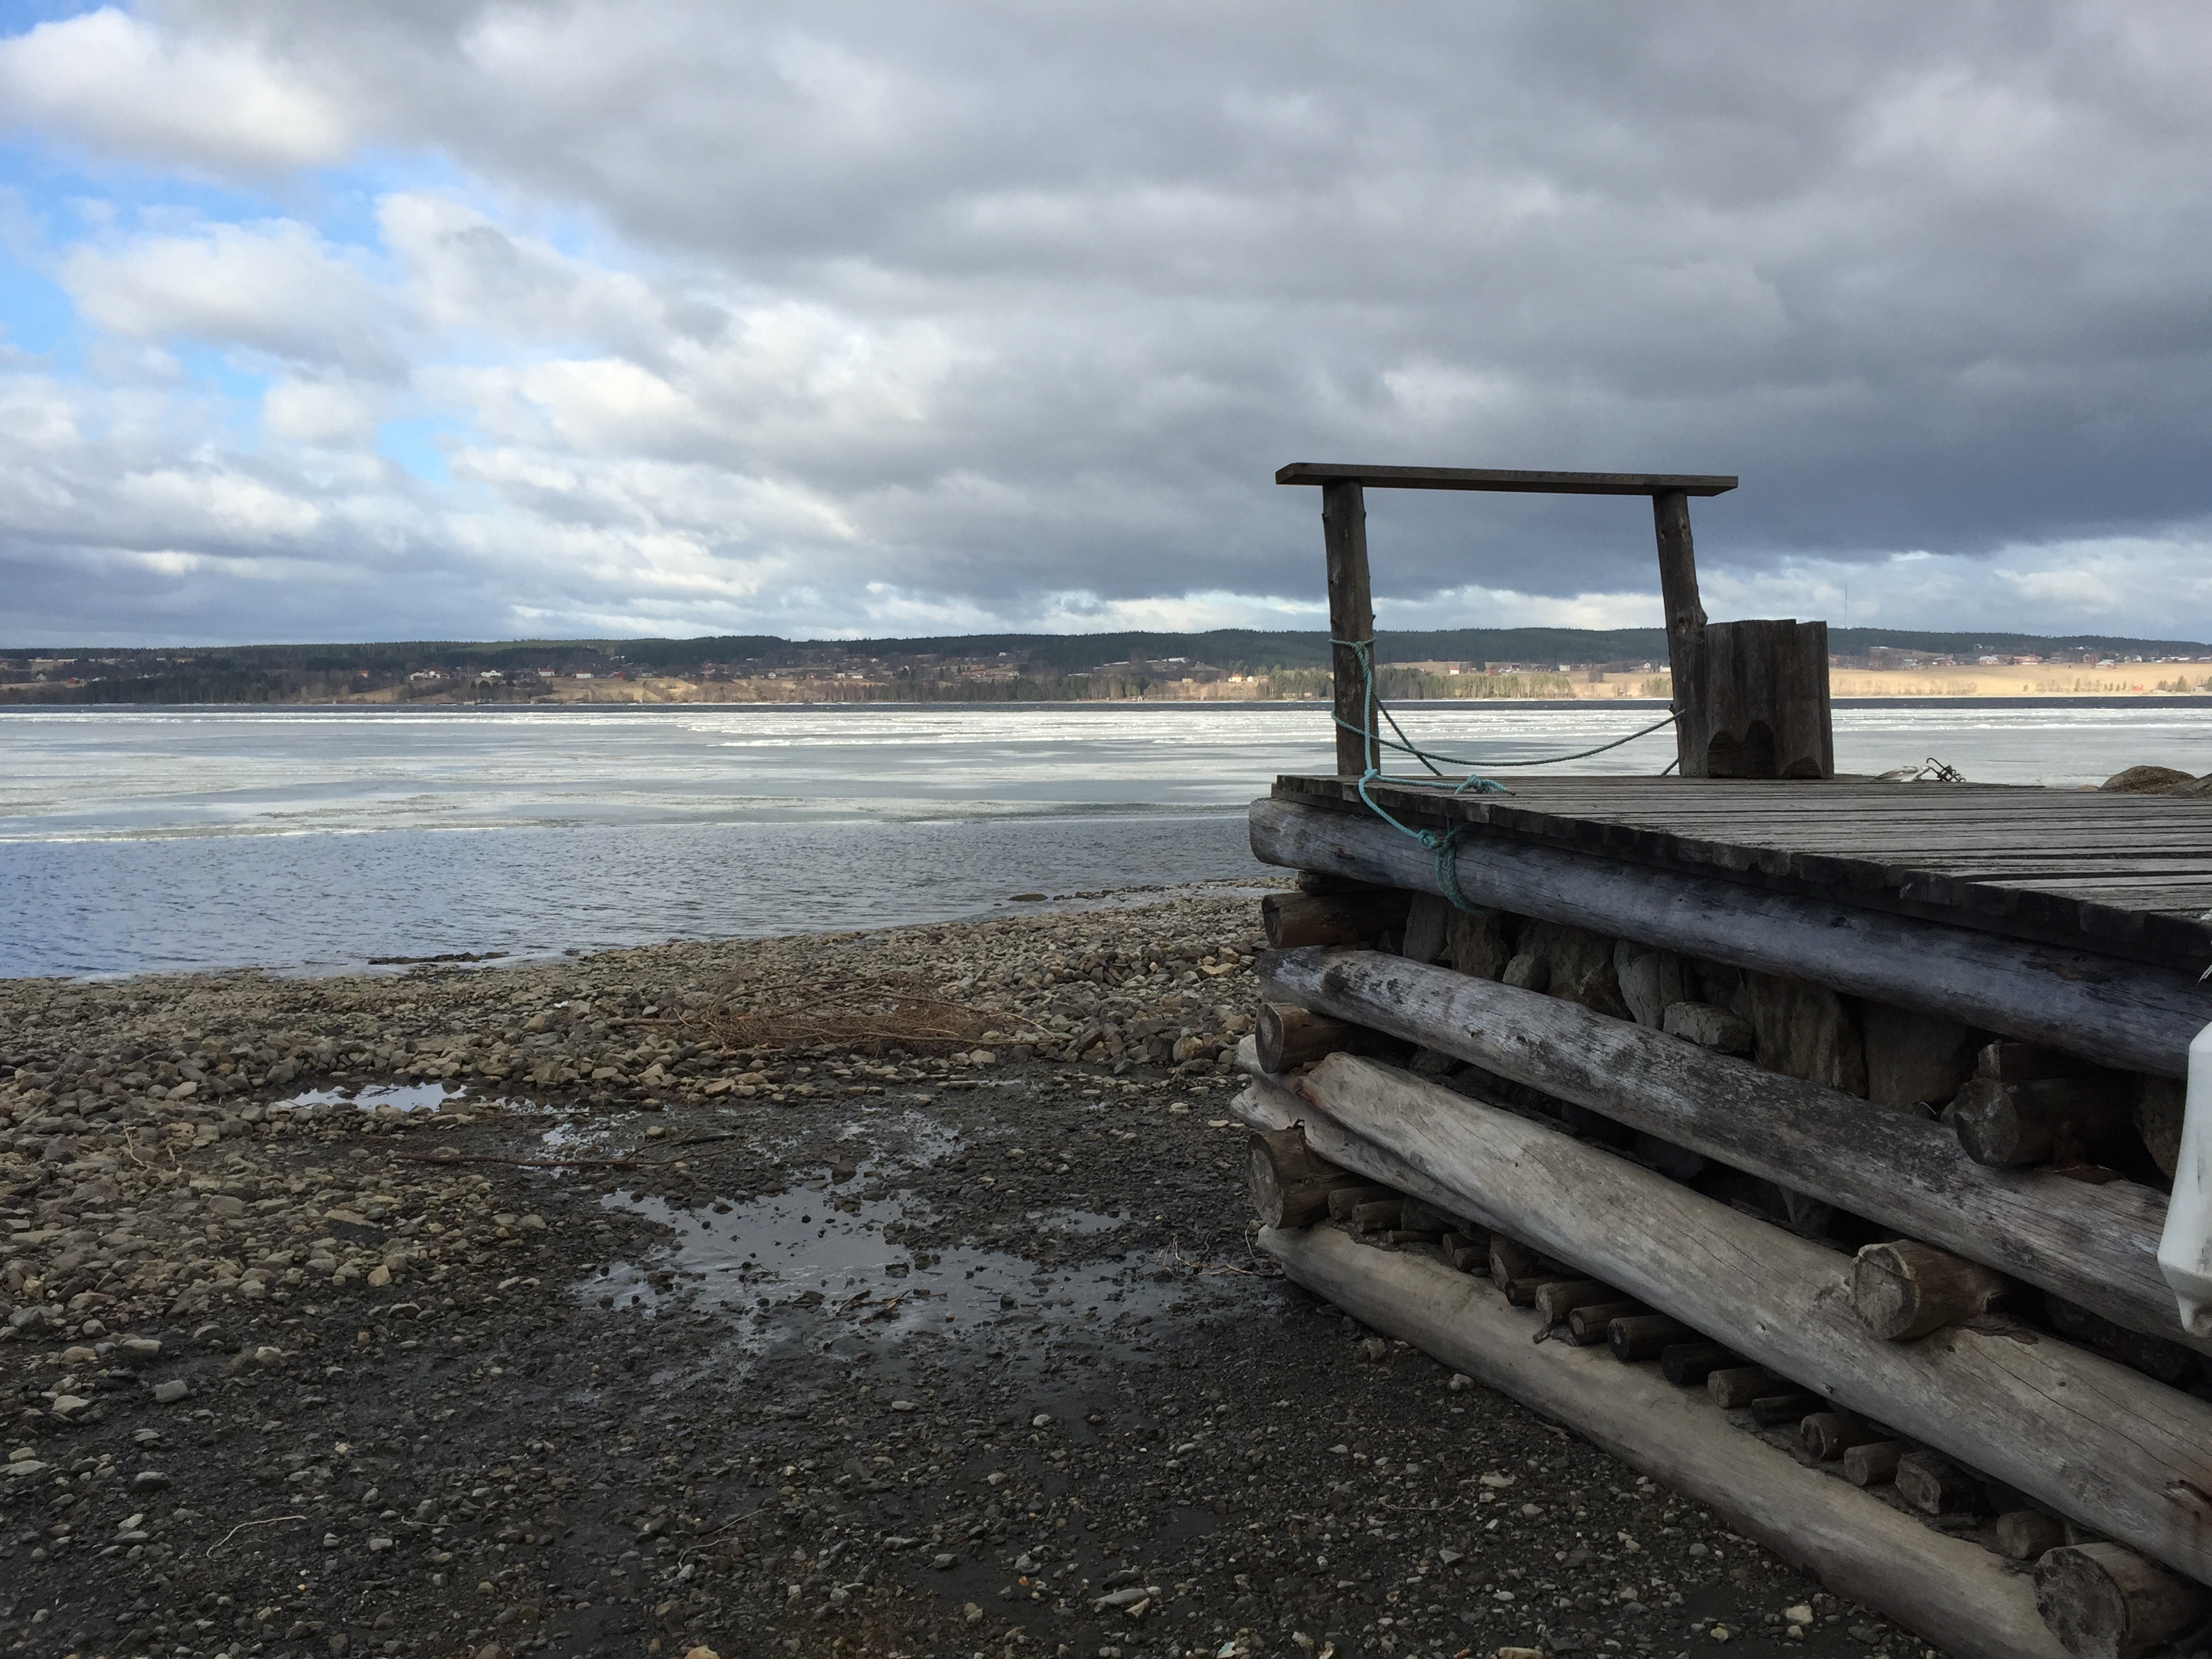
beach, sea, coast, water, nature, sand, ocean, horizon, cloud, bridge, shore, wave, lake, pier, walkway, vacation, ice, low tide, bay, material, body of water, sweden, views, stersund, old bridge, beautifully